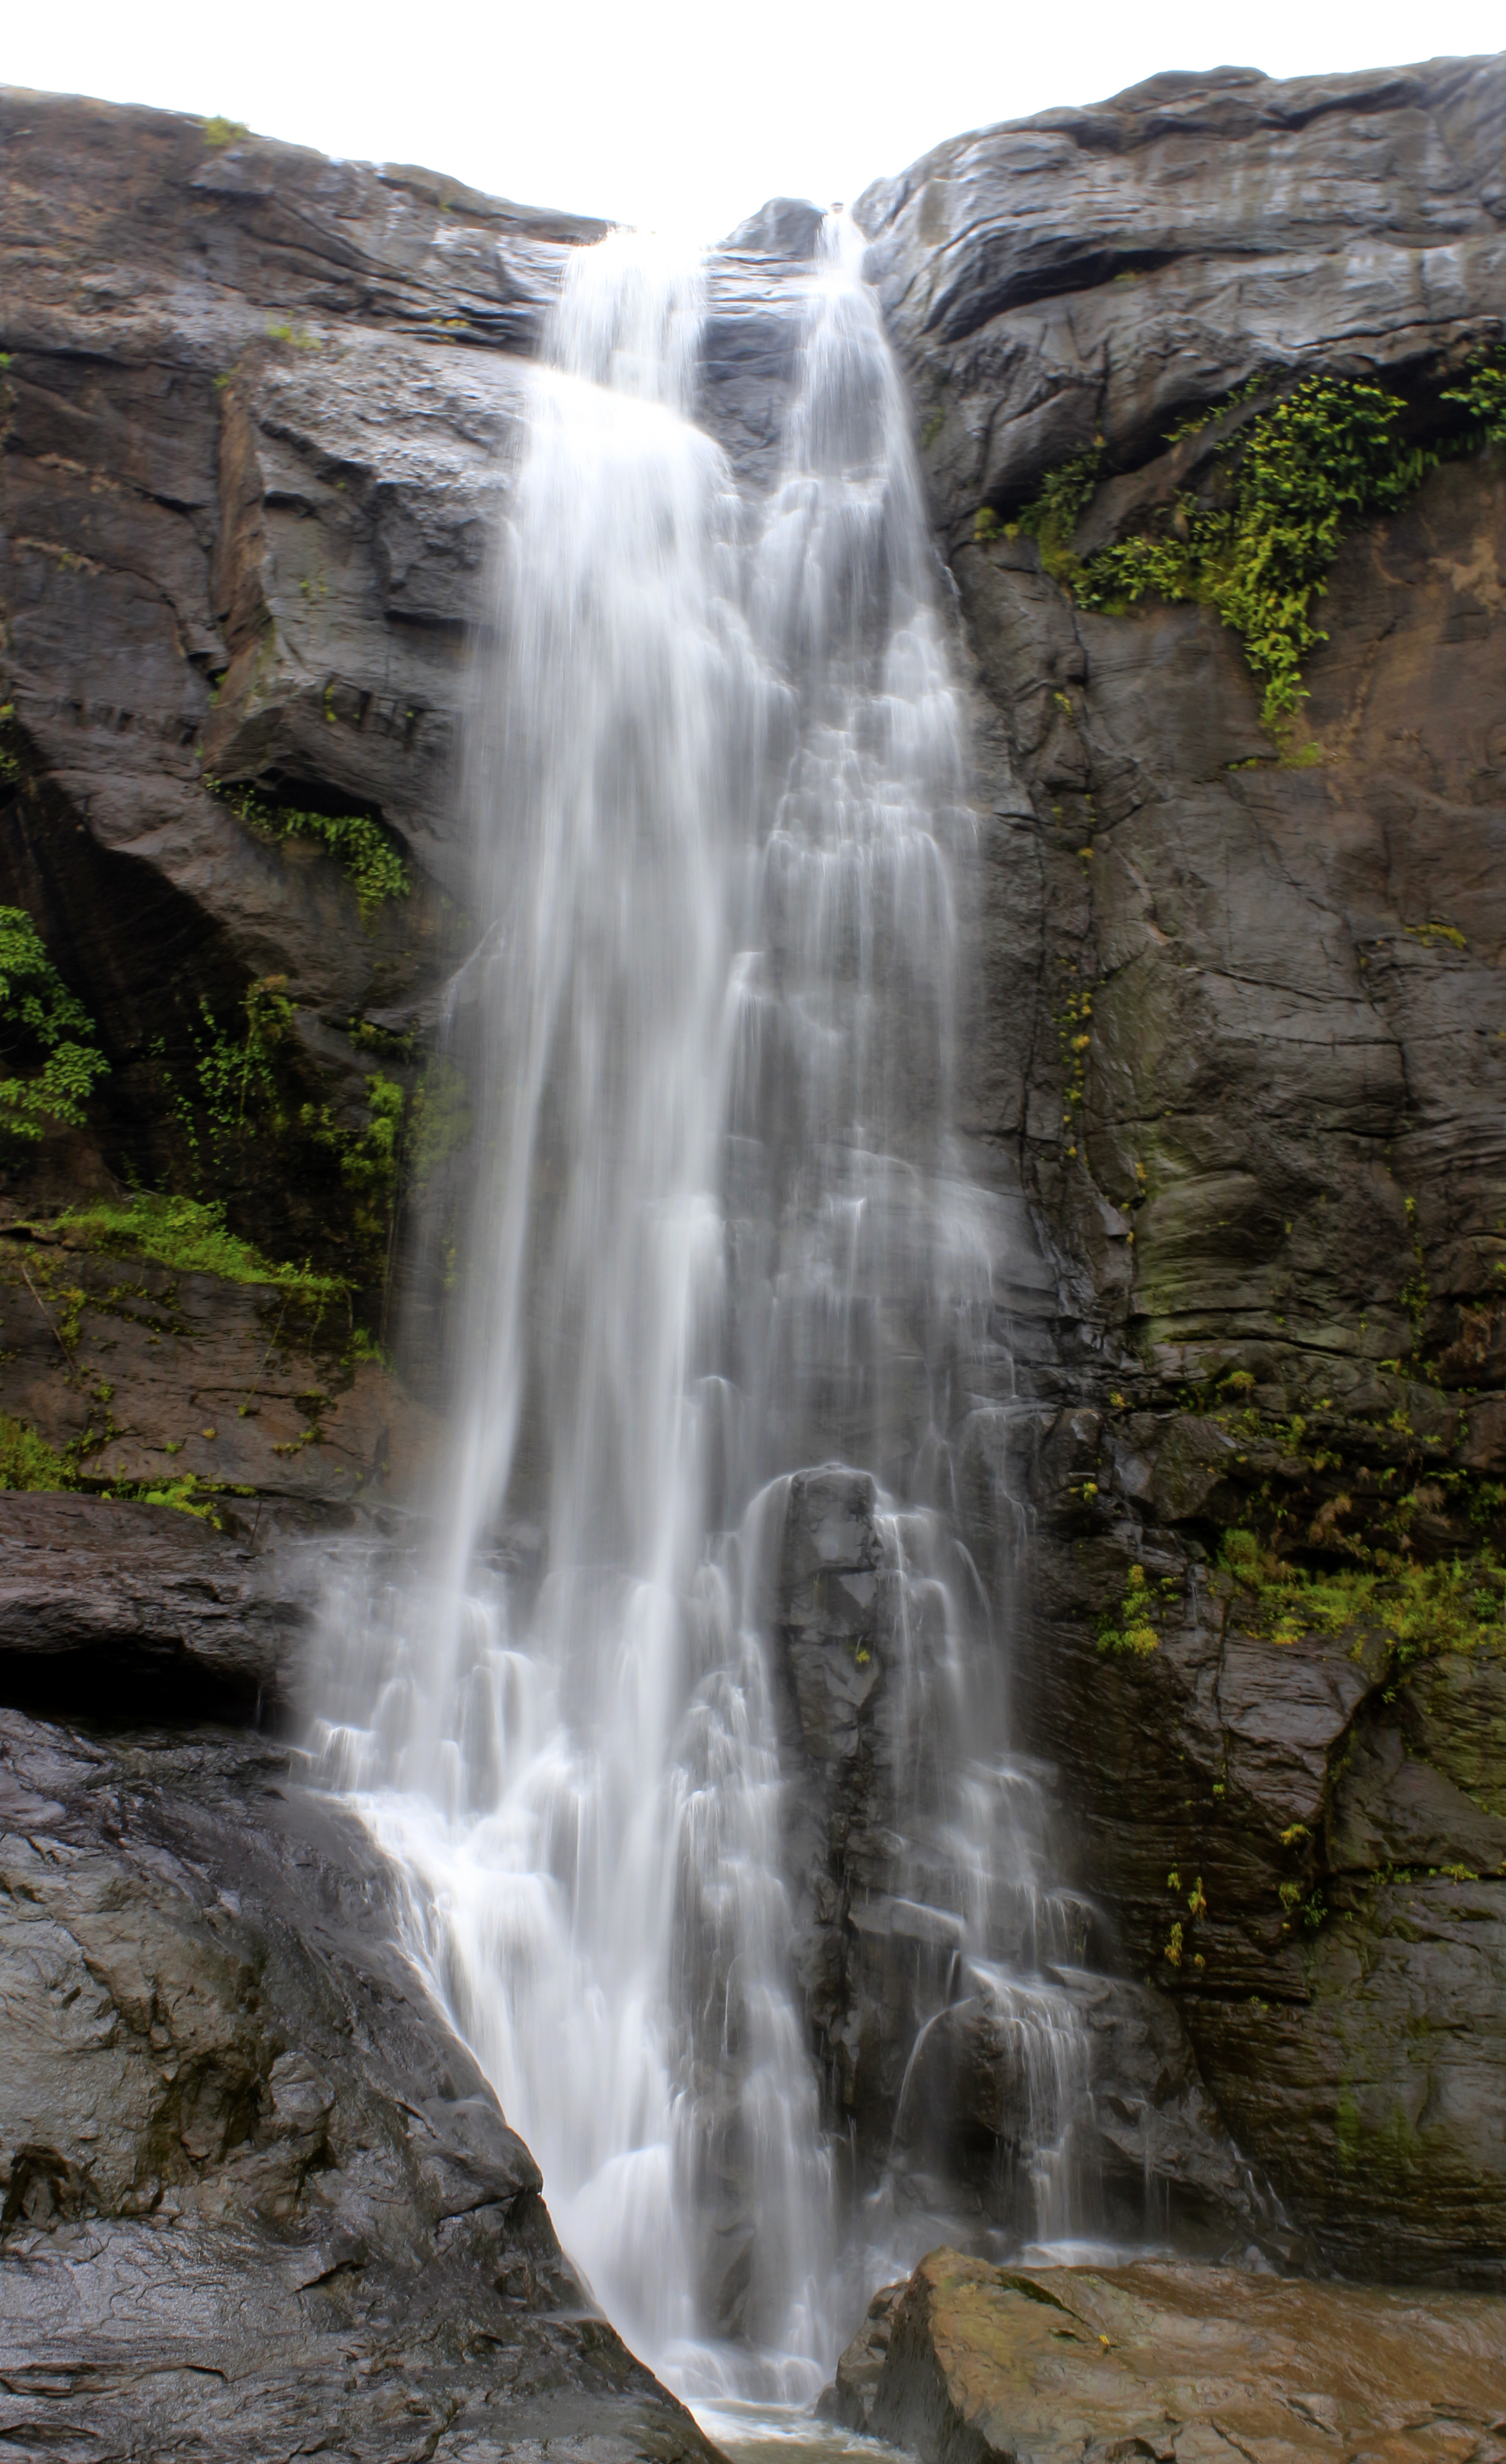
waterfall, water, nature, river, stream, falls, landscape, natural, rock, outdoor, environment, stone, scenery, scenic, flow, flowing, fall, tourism, scene, slow shutter, countryside, body of water, watercourse, water feature, chute, water resources, tree, wasserfall, formation, state park